Question: Please indicate a possible affordance area of the hold_knife that can be used for holding
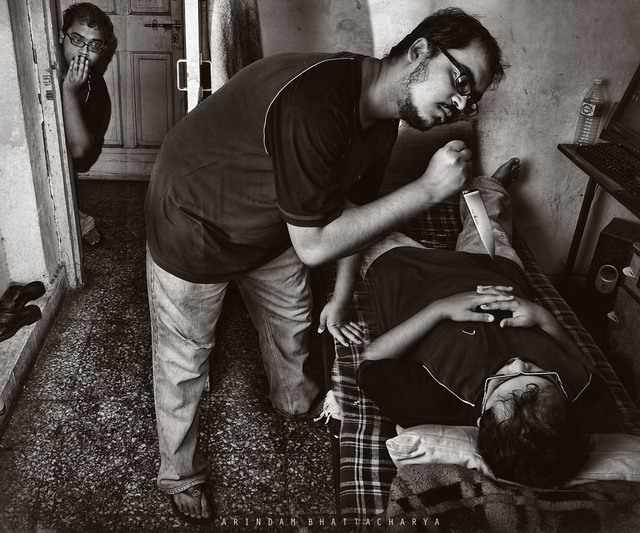
Answer: [444.879, 144.644, 479.379, 195.644]